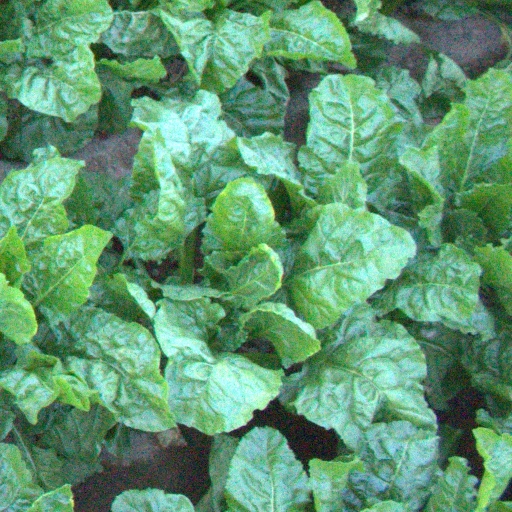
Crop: sugar beet